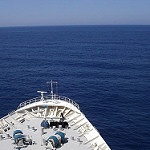
Label: sea